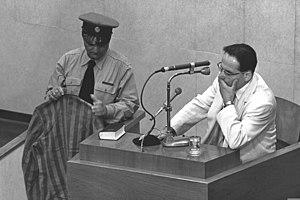
Yehiel De-Nur est un écrivain et survivant de la Shoah, né le 16 mai 1909 à Sosnowiec et mort le 17 juillet 2001 à Tel Aviv.